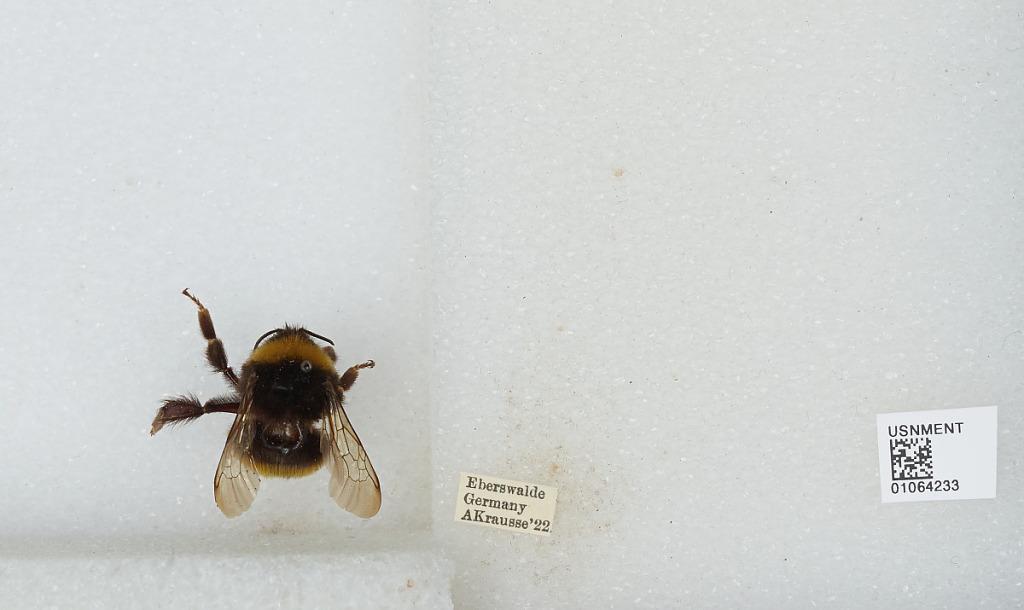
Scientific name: Bombus sp.
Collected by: A. Krausse
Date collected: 1922--
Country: Germany
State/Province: Brandenburg
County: Barnim
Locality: Eberswalde
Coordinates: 52.8356, 13.8182